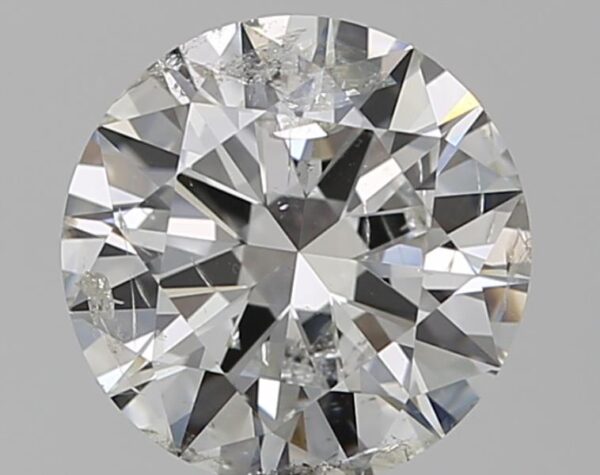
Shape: round
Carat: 1.5
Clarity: SI2
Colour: G
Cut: EX
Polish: EX
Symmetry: EX
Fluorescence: N
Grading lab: IGI
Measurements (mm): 7.49 x 7.46 x 4.41